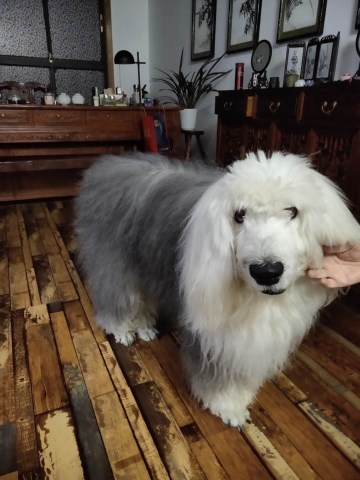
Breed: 257-n000108-Old_English_sheepdog